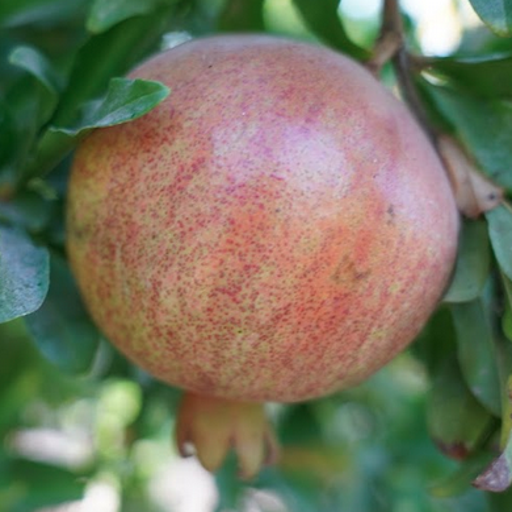
Label: Healthy